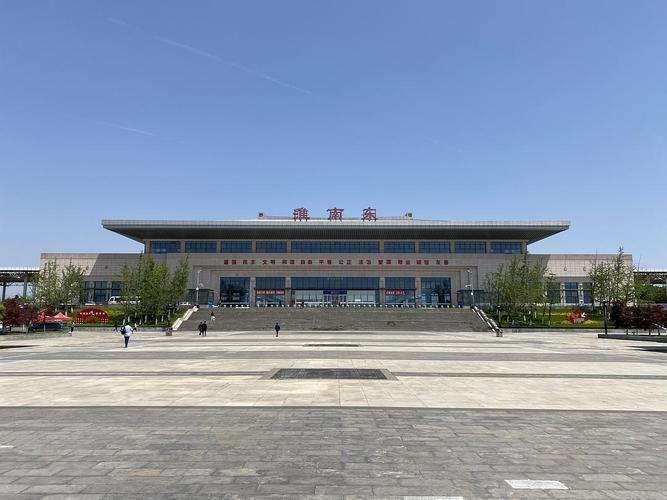
地标名称：淮南东站
所在城市：淮南市·大通区